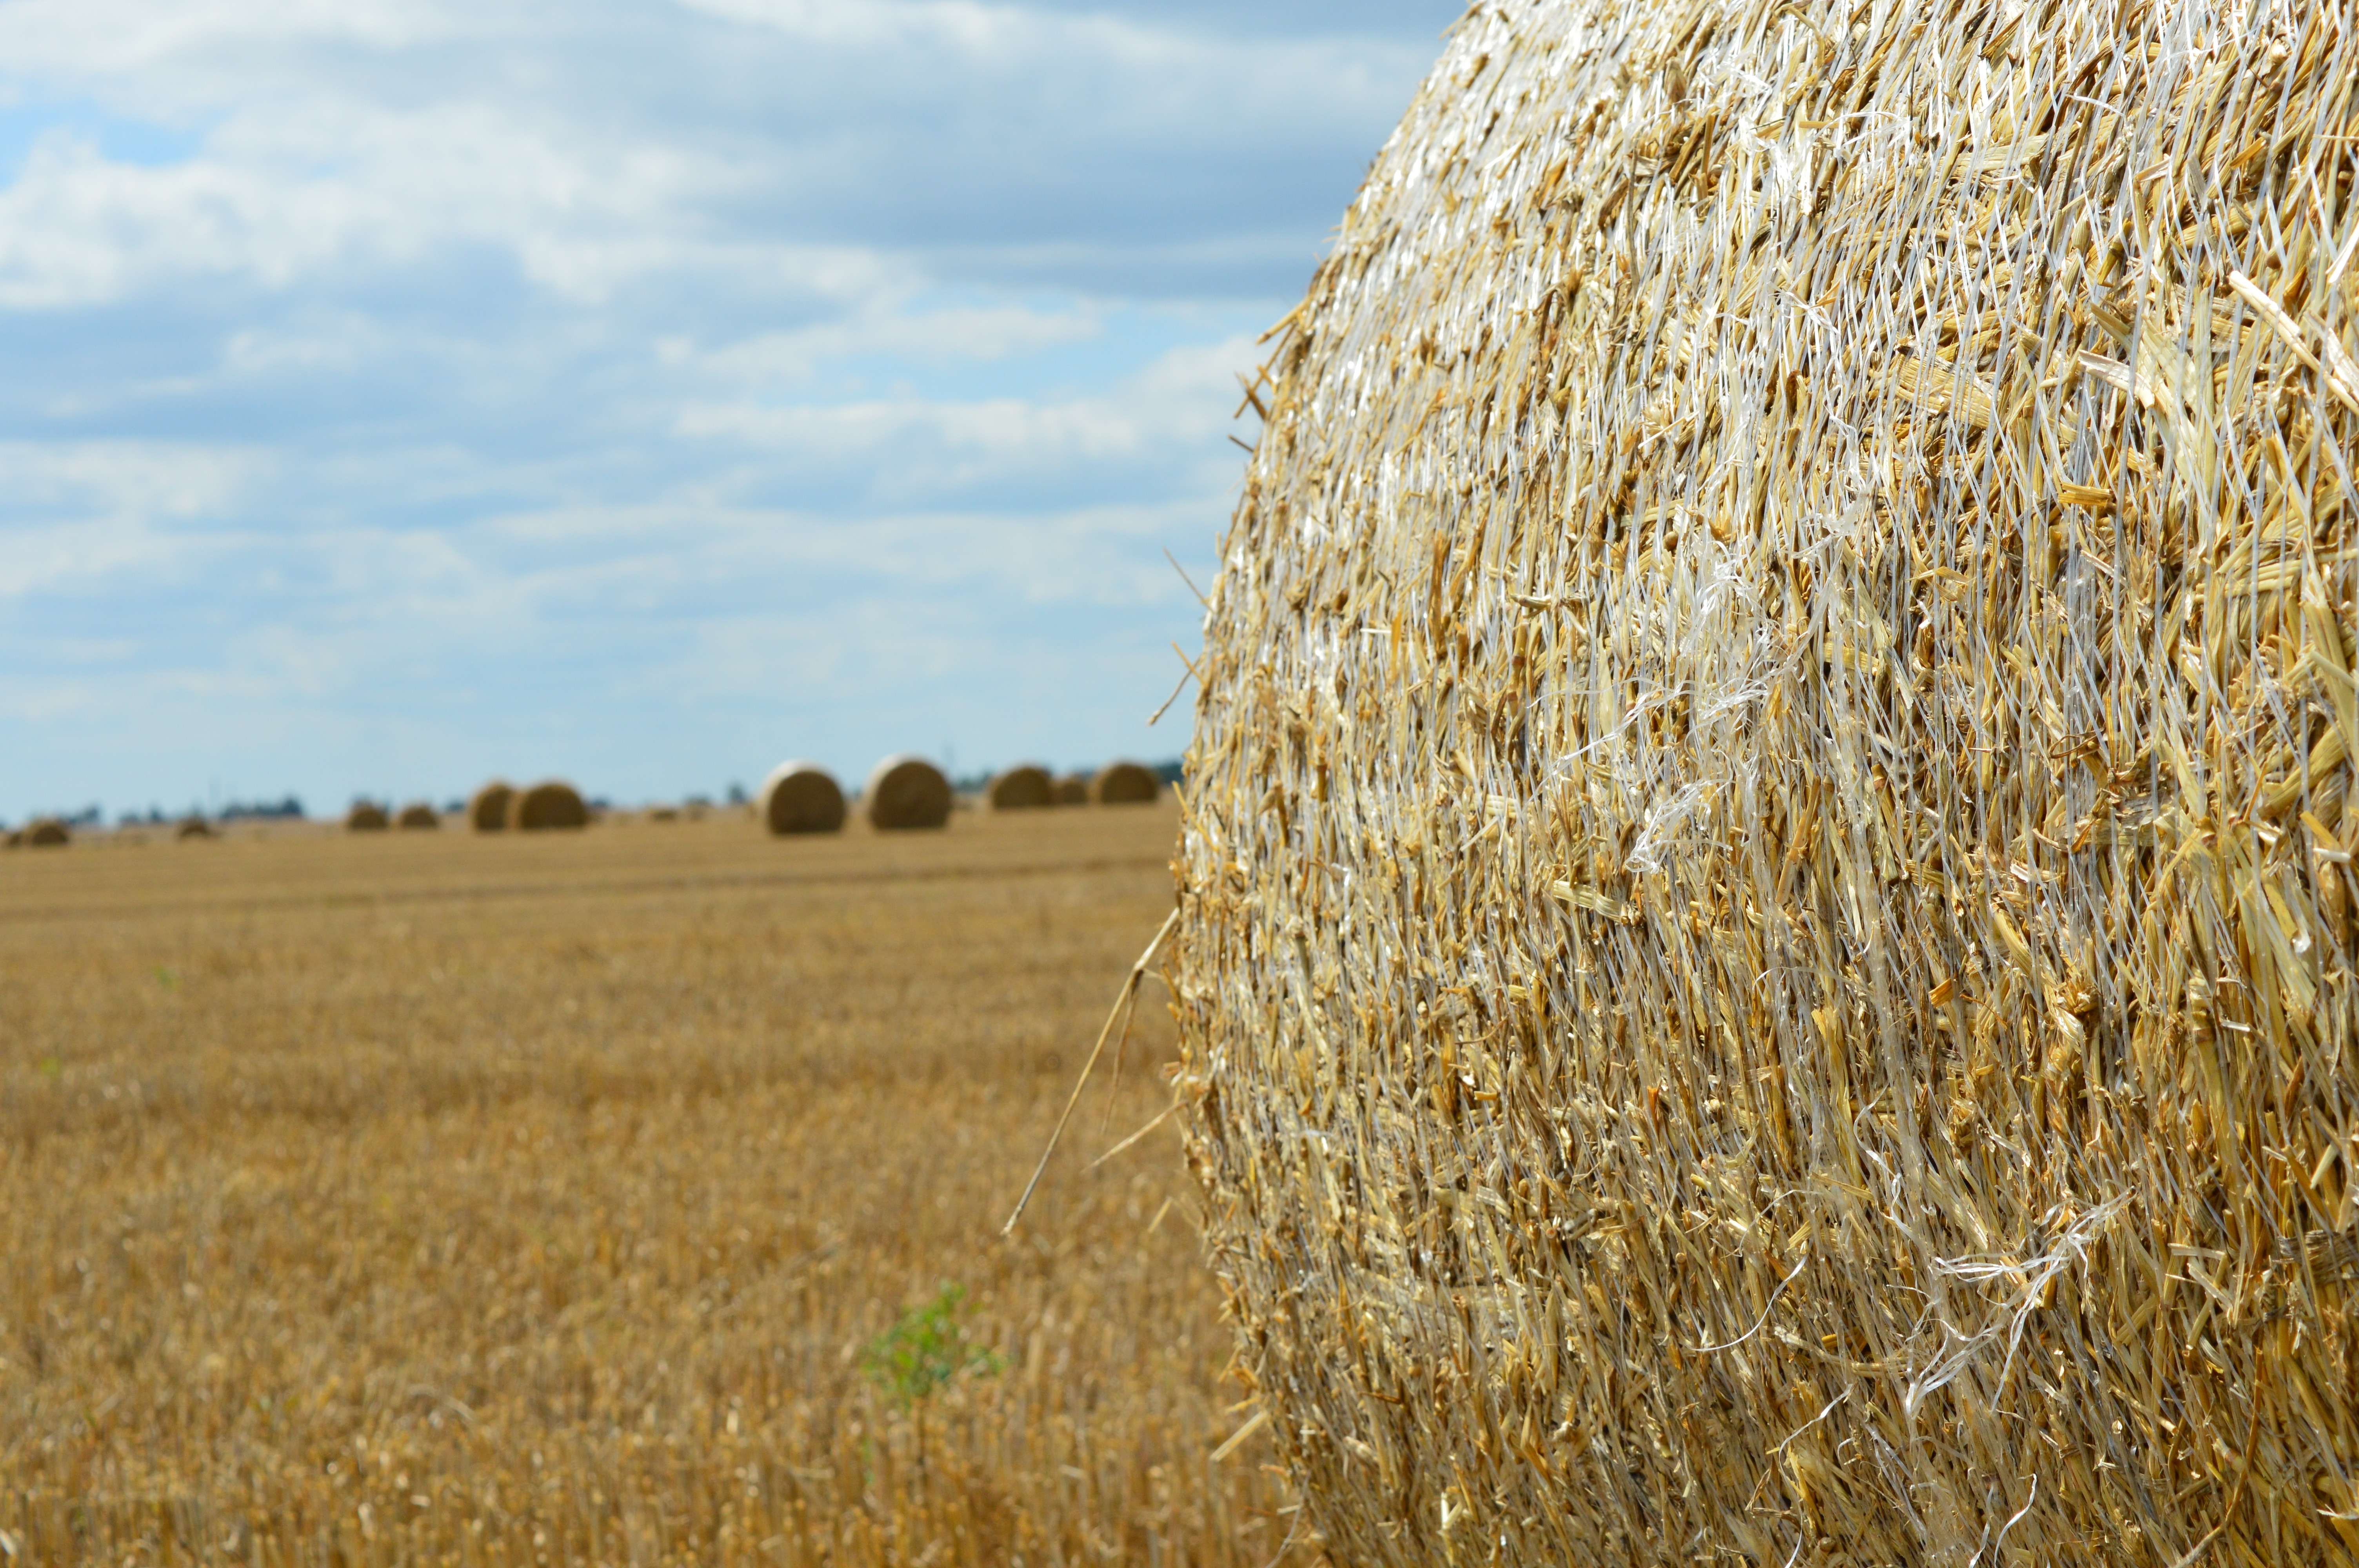
grass, plant, sky, bale, field, farm, wheat, prairie, food, harvest, crop, soil, stack, yellow, agriculture, plain, grassland, straw, rye, harvesting, rural area, flowering plant, commodity, a pile, grass family, land plant, food grain